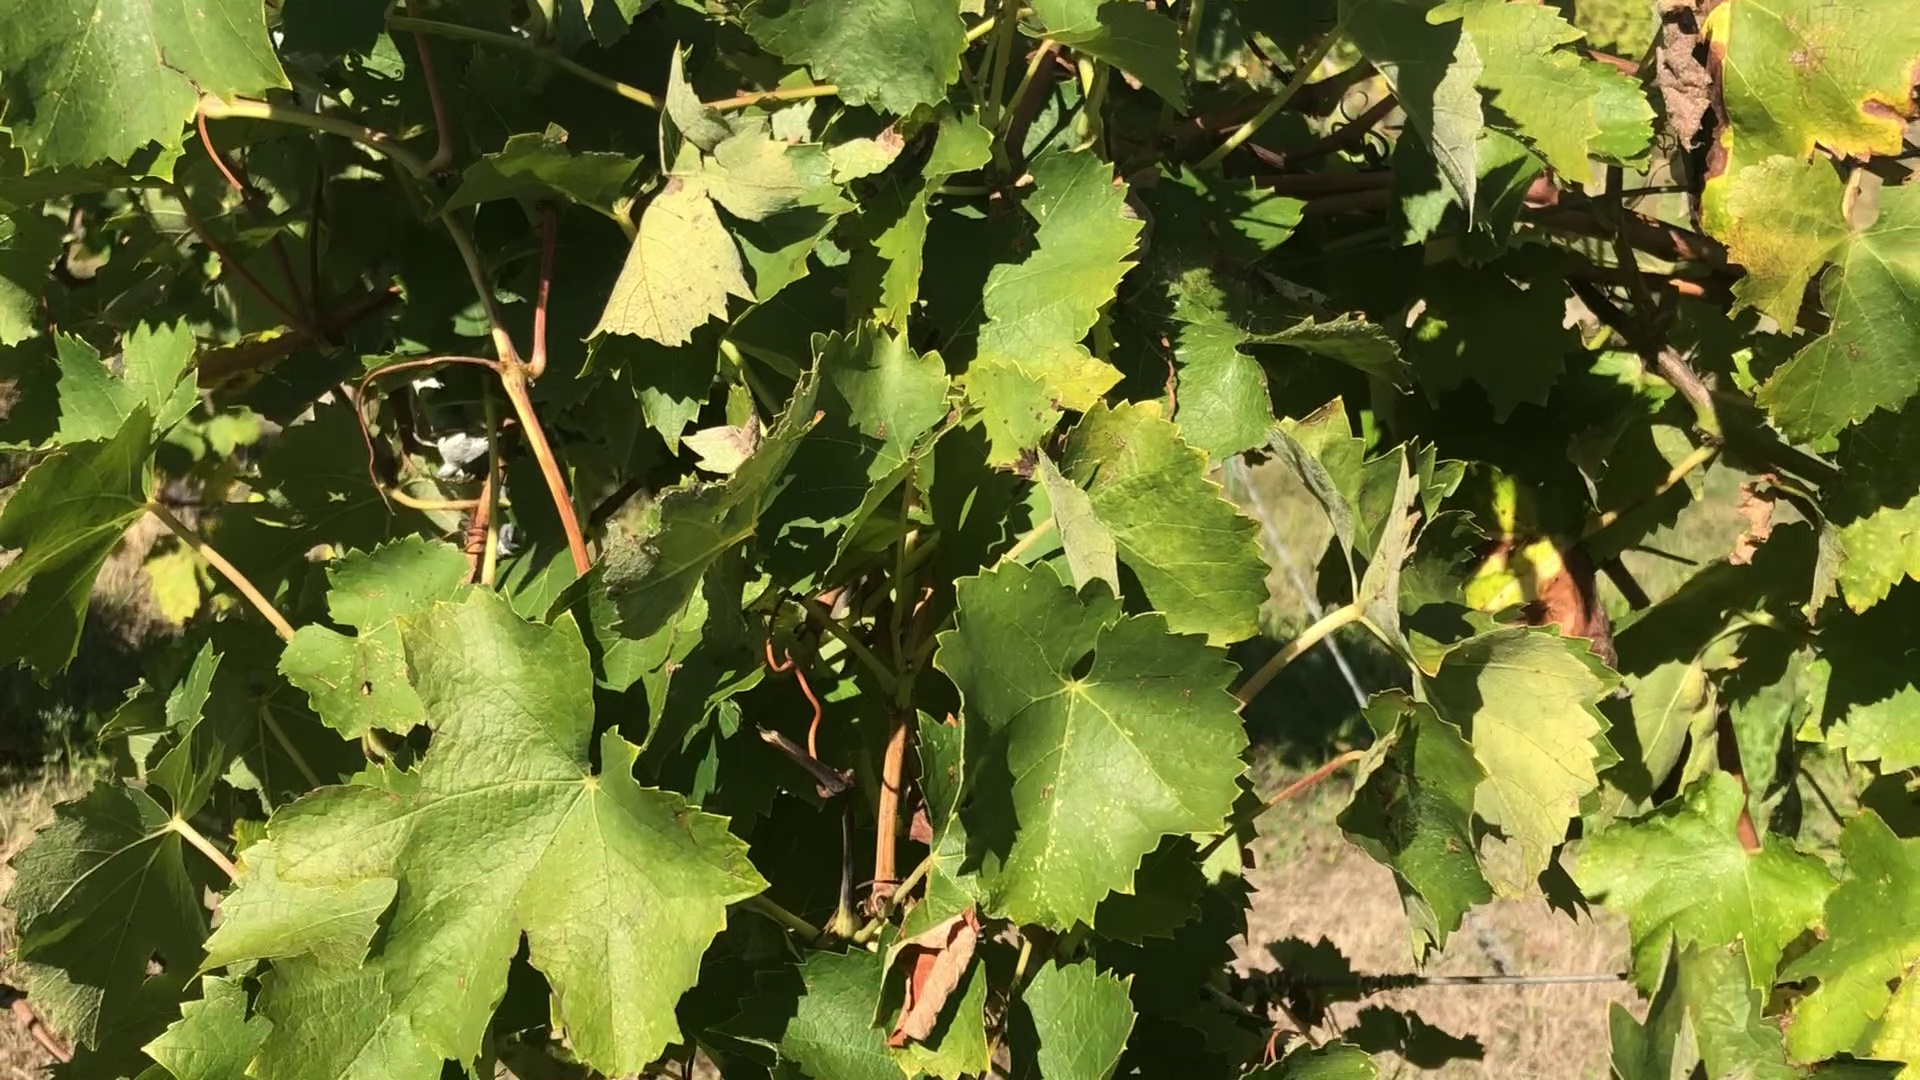
Label: healthy